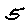
Label: 5